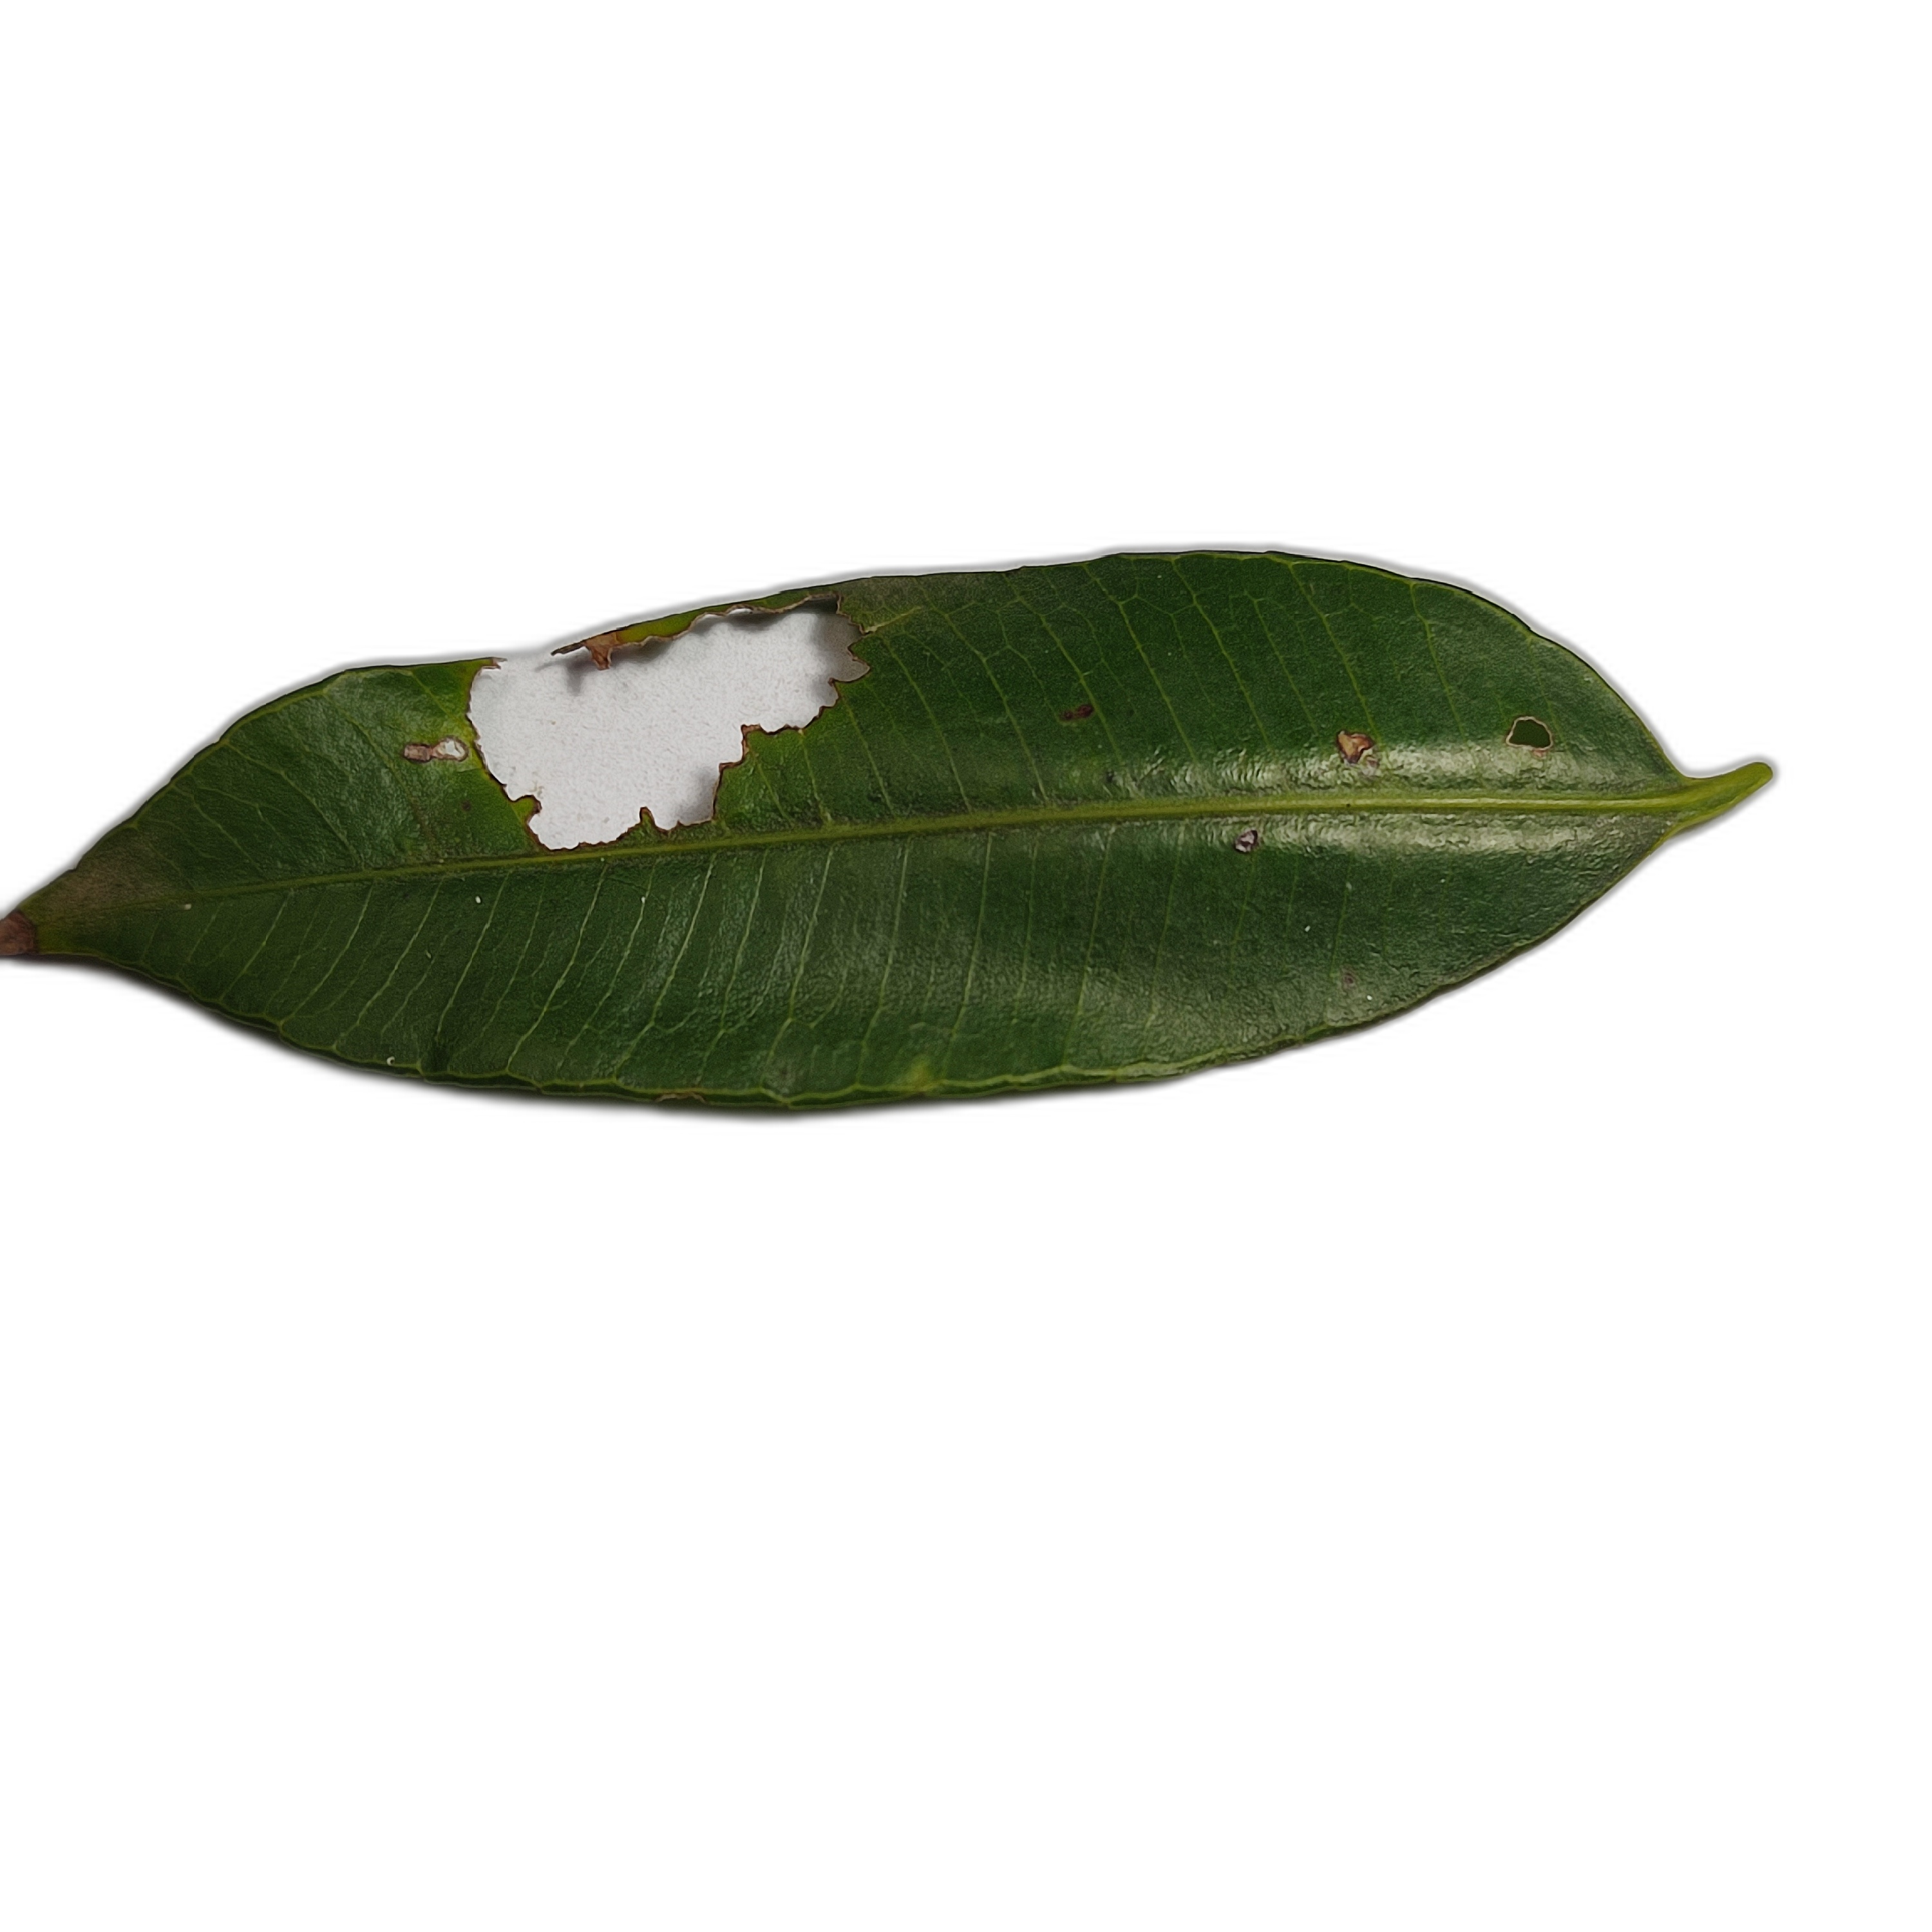
Label: not_healthy